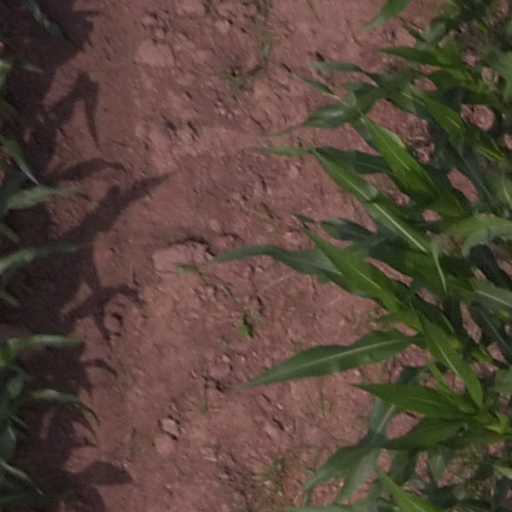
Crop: maize; corn